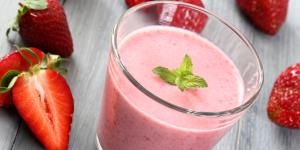
smoothie de fresa